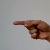
The image shows a hand gesture representing the letter 'G' in Indian Sign Language.